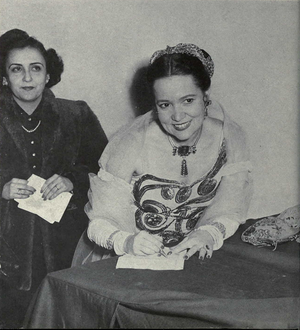
Bidu Sayão était une soprano brésilienne, née le 11 mai 1902 à Rio de Janeiro et morte le 13 mars 1999 à Rockport. Elle fut une des grandes stars du Metropolitan Opera durant la période 1937-1952.